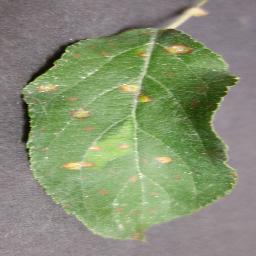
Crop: apple
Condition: cedar_rust